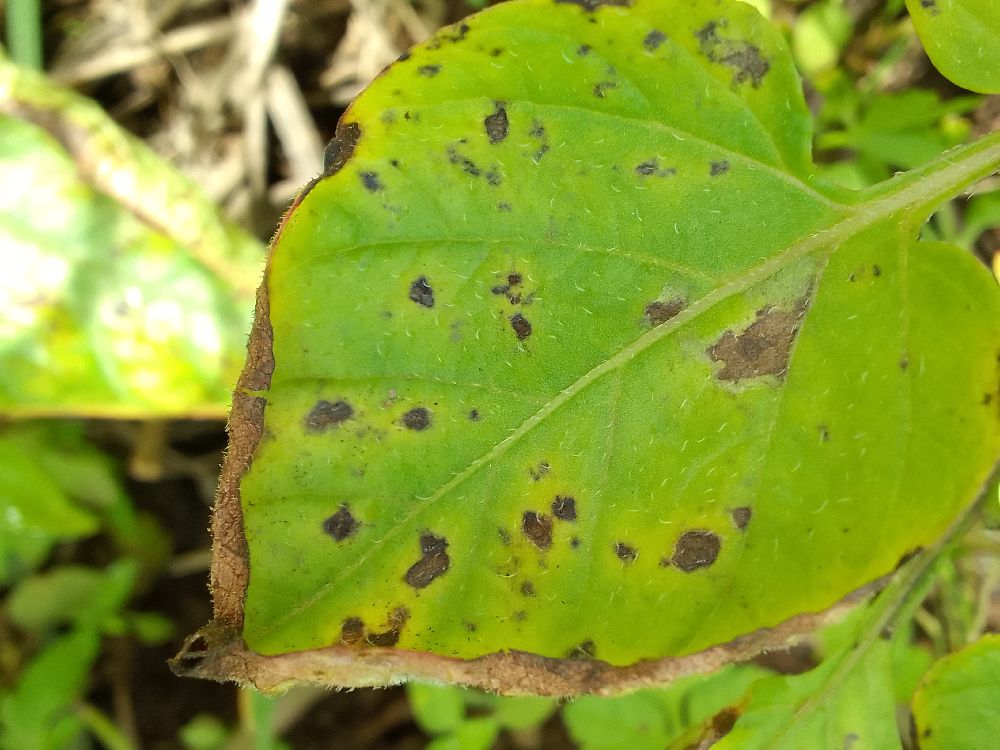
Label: Early blight